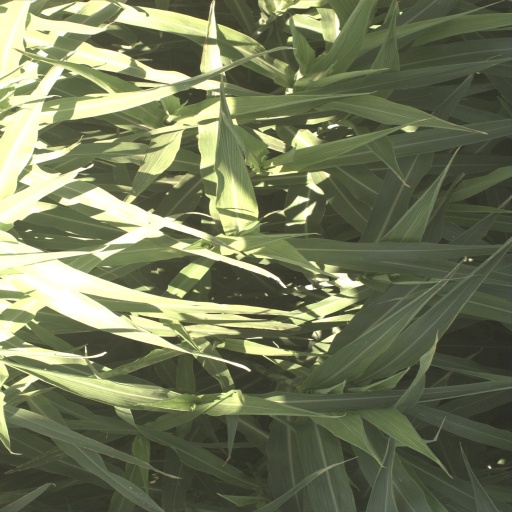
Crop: sorghum